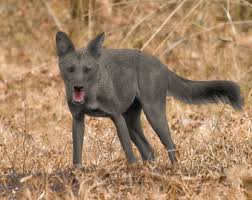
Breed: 209-n000043-dhole